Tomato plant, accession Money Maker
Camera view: tilt-top (135 deg); turntable rotation: 240 degrees
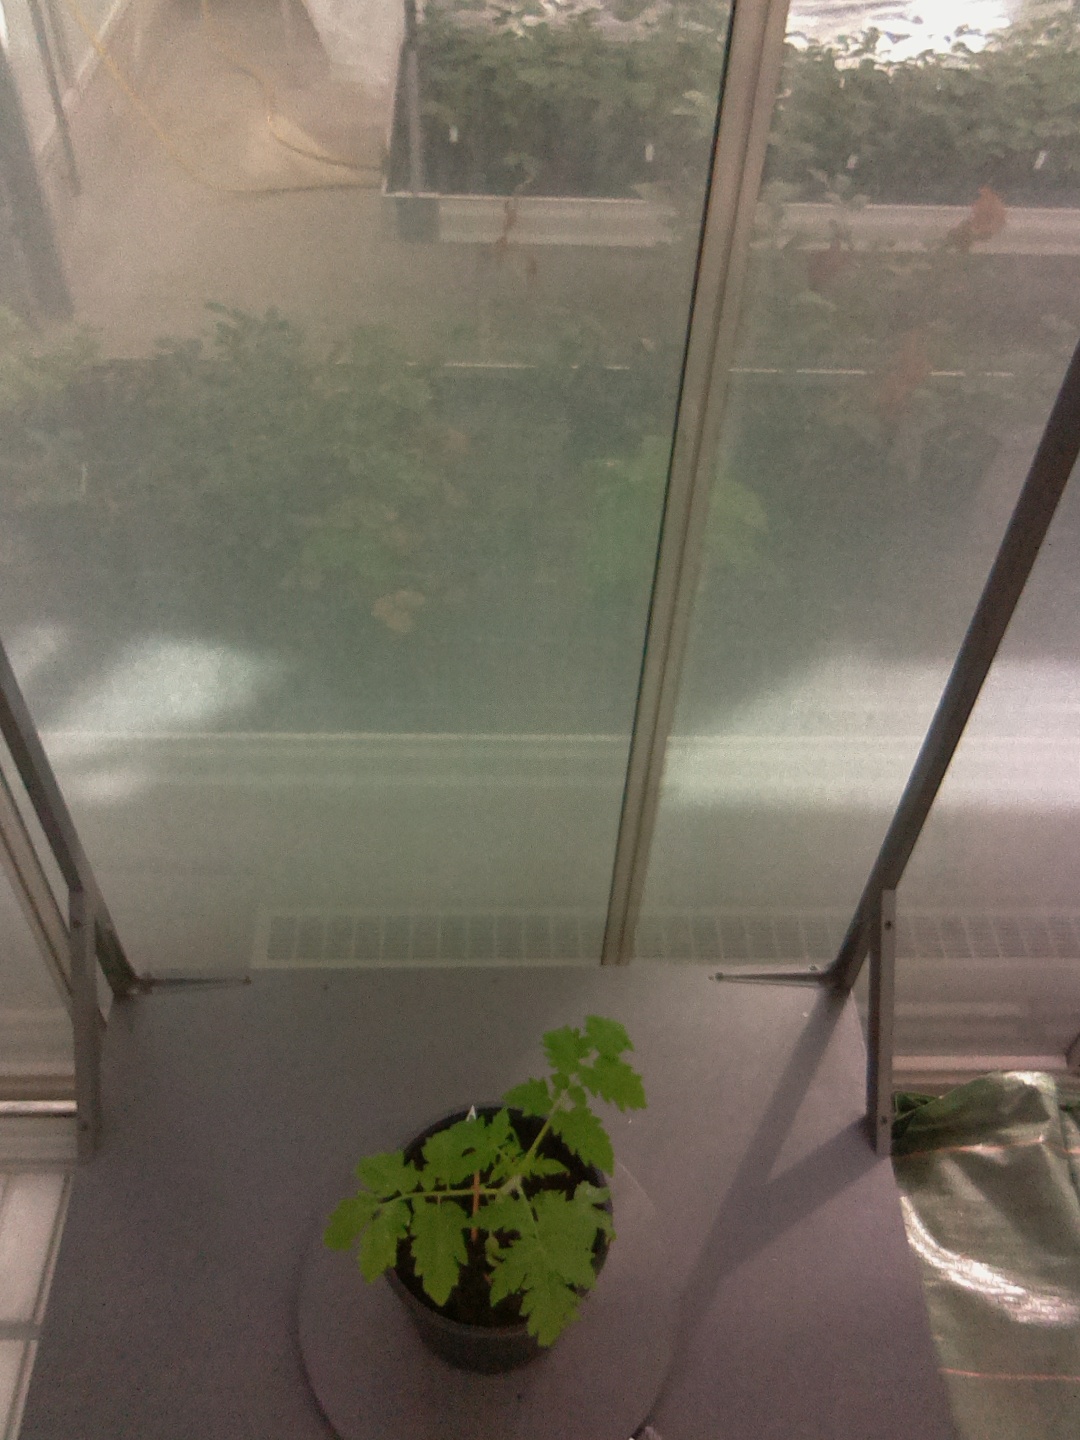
BBCH growth stage 13: 6 of true leaves visible